John Septimus Roe

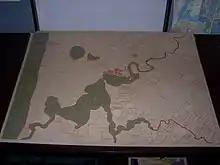
Survey Map of the Swan River Colony circa 1830s

John Septimus Roe (8 May 1797 – 28 May 1878) was the first Surveyor-General of Western Australia. He was a renowned explorer, a member of Western Australia's legislative and executive councils for nearly 40 years, but also a participant in the Pinjarra massacre on 28 October 1834.